Massachusetts House of Representatives' 14th Essex district

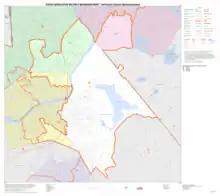
Map of Massachusetts House of Representatives' 14th Essex district, based on the 2010 United States census.

Massachusetts House of Representatives' 14th Essex district in the United States is one of 160 legislative districts included in the lower house of the Massachusetts General Court. It covers part of Essex County. Democrat Adrianne Ramos has represented the district since 2023.